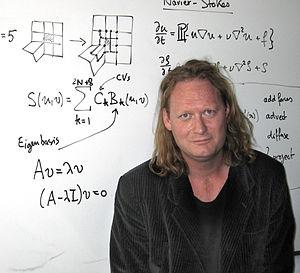
Jos Stam, né le 28 décembre 1965, est un chercheur dans le domaine de l'infographie, spécialisé dans la surface de subdivision, les algorithmes de rendu et la simulation de phénomènes physiques naturels.